Repoblación art and architecture

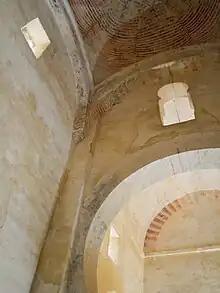
Murals in the style of the Caliphate of Córdoba in the interior of Santiago de Peñalba

The term "arte de repoblación" (literally, "art or architecture of repopulation") refers to the pre-romanesque churches built in the Christian kingdoms of northern Spain between the late 9th and early 11th centuries. This was a time when these kingdoms were growing stronger after the Muslim occupation.